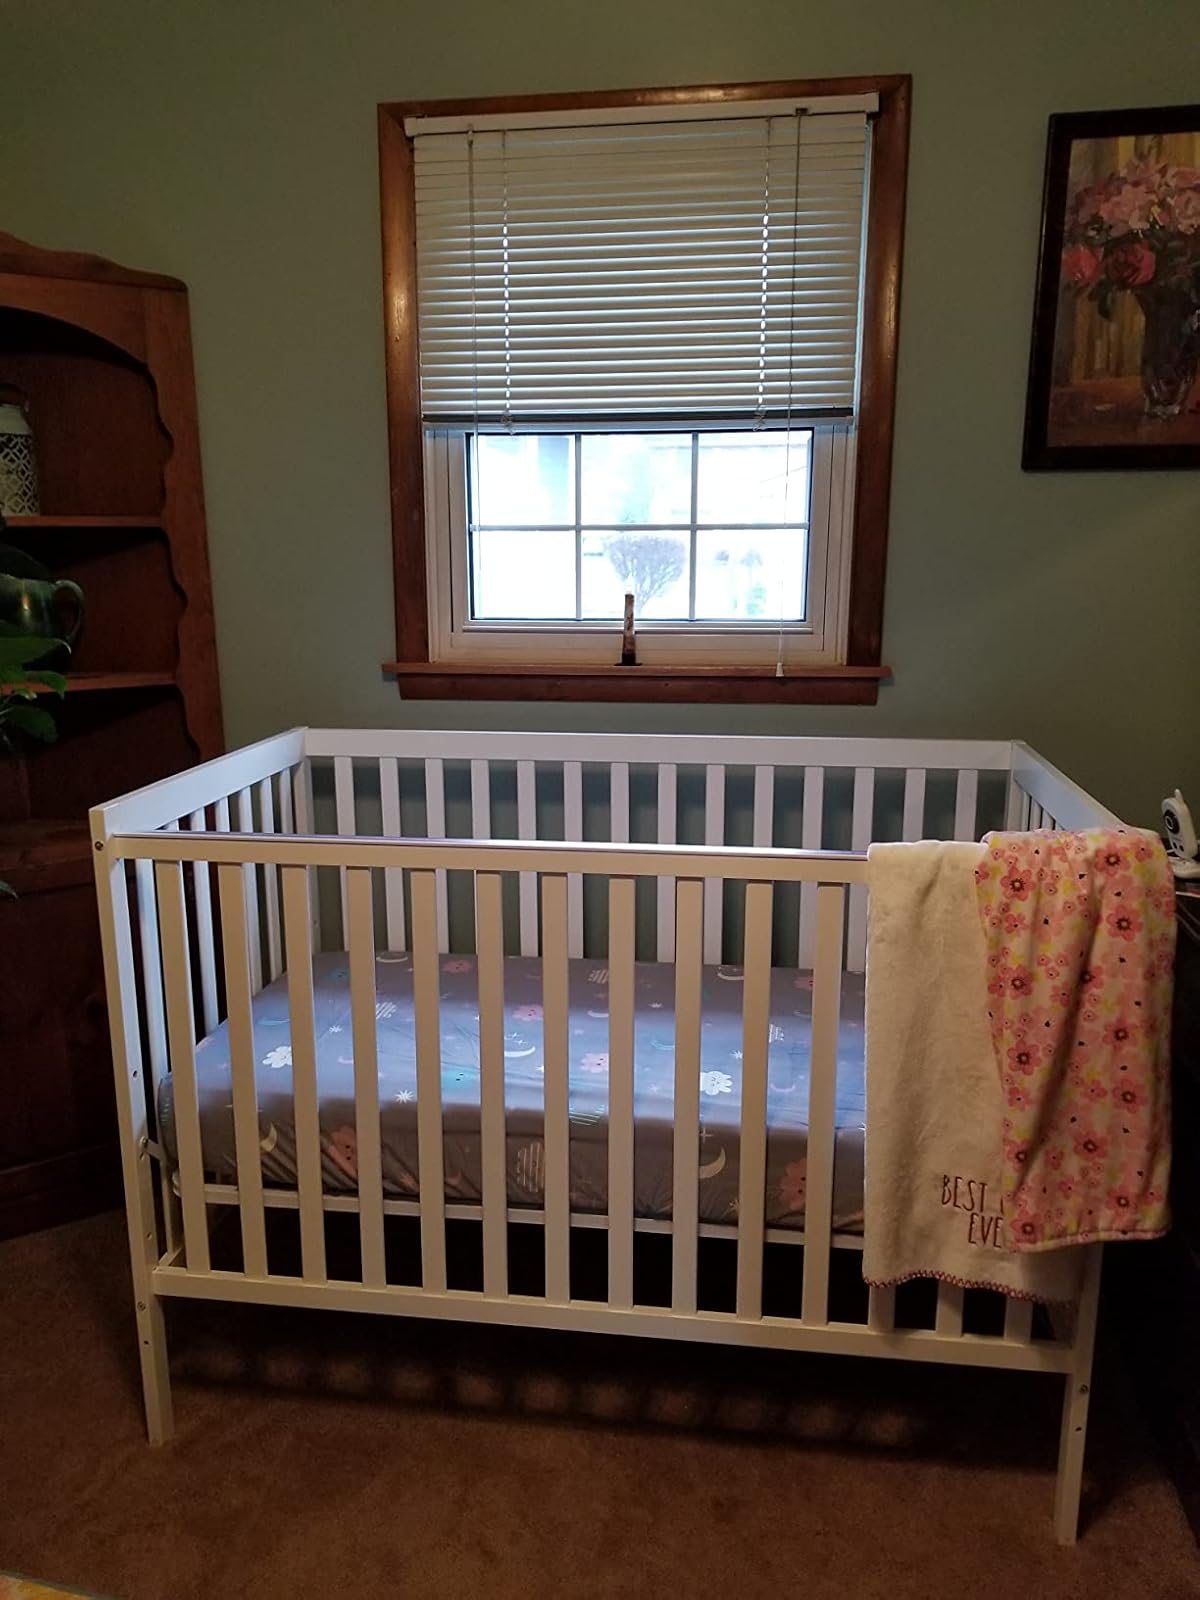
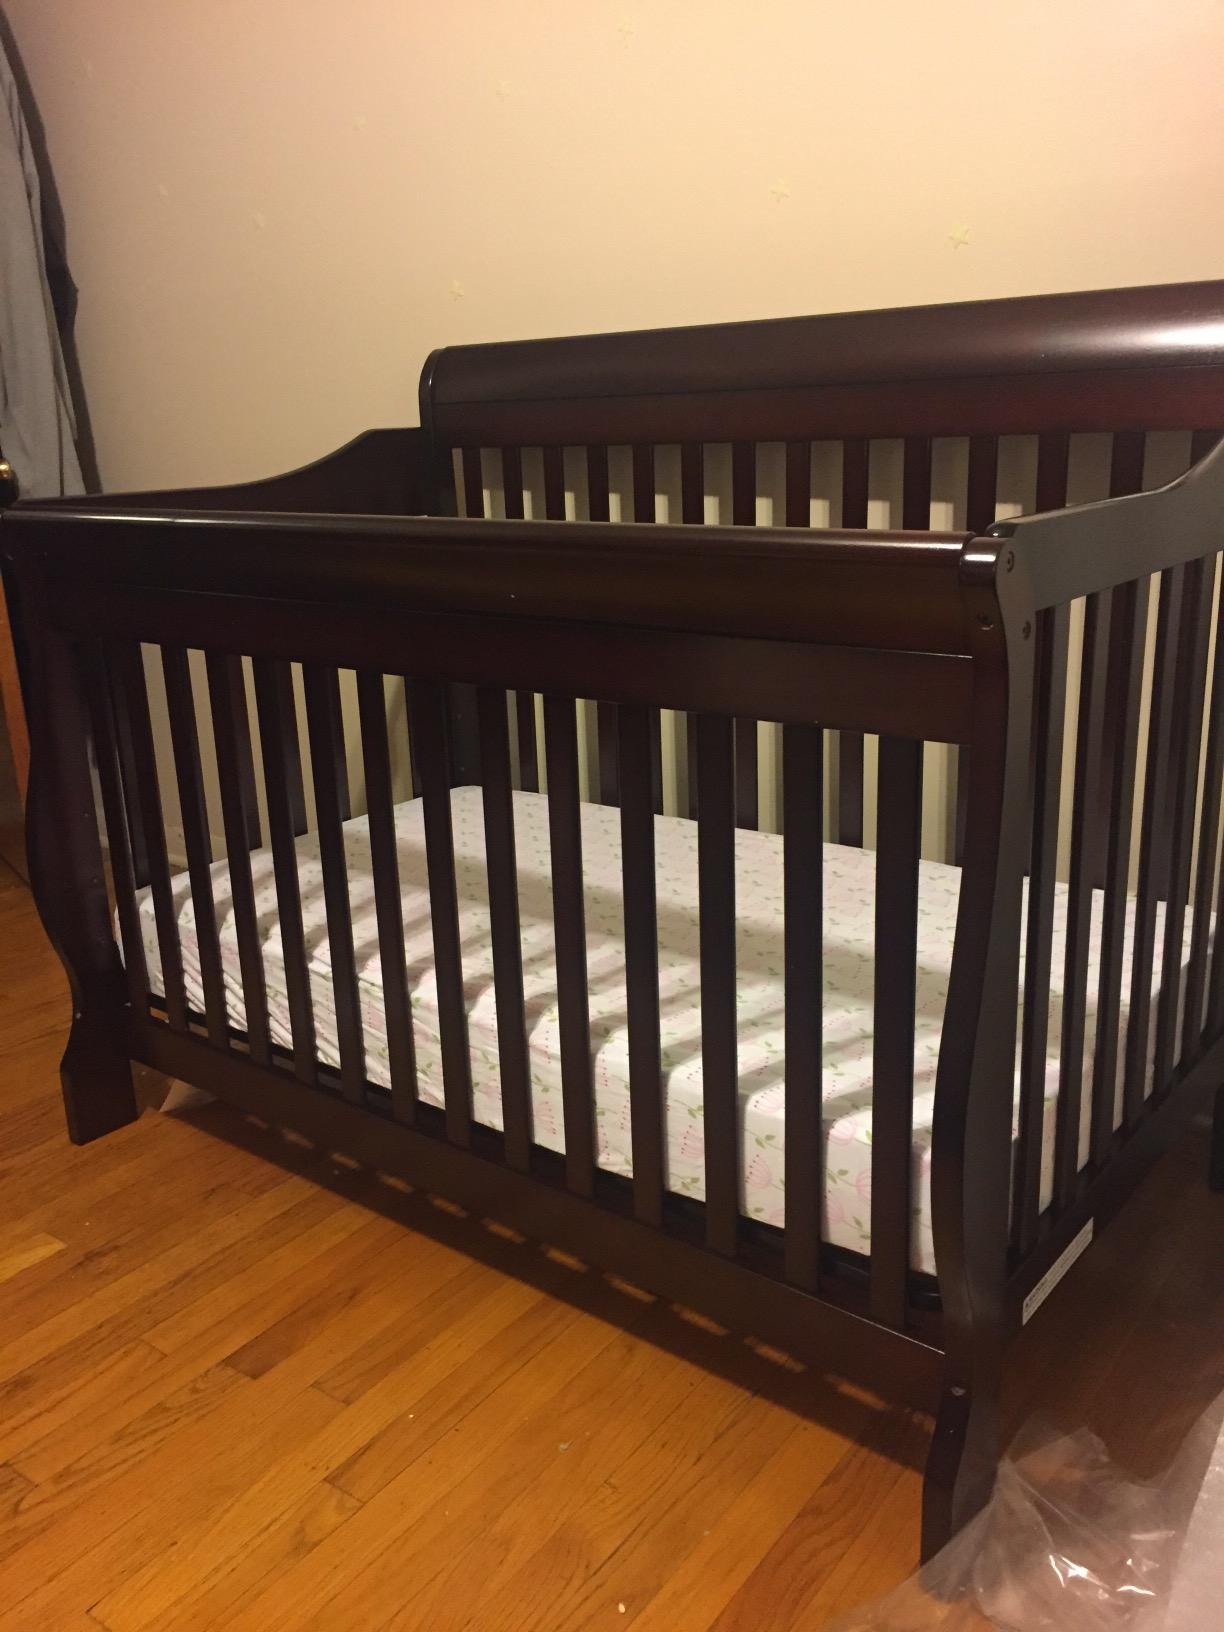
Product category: products_crib
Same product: no